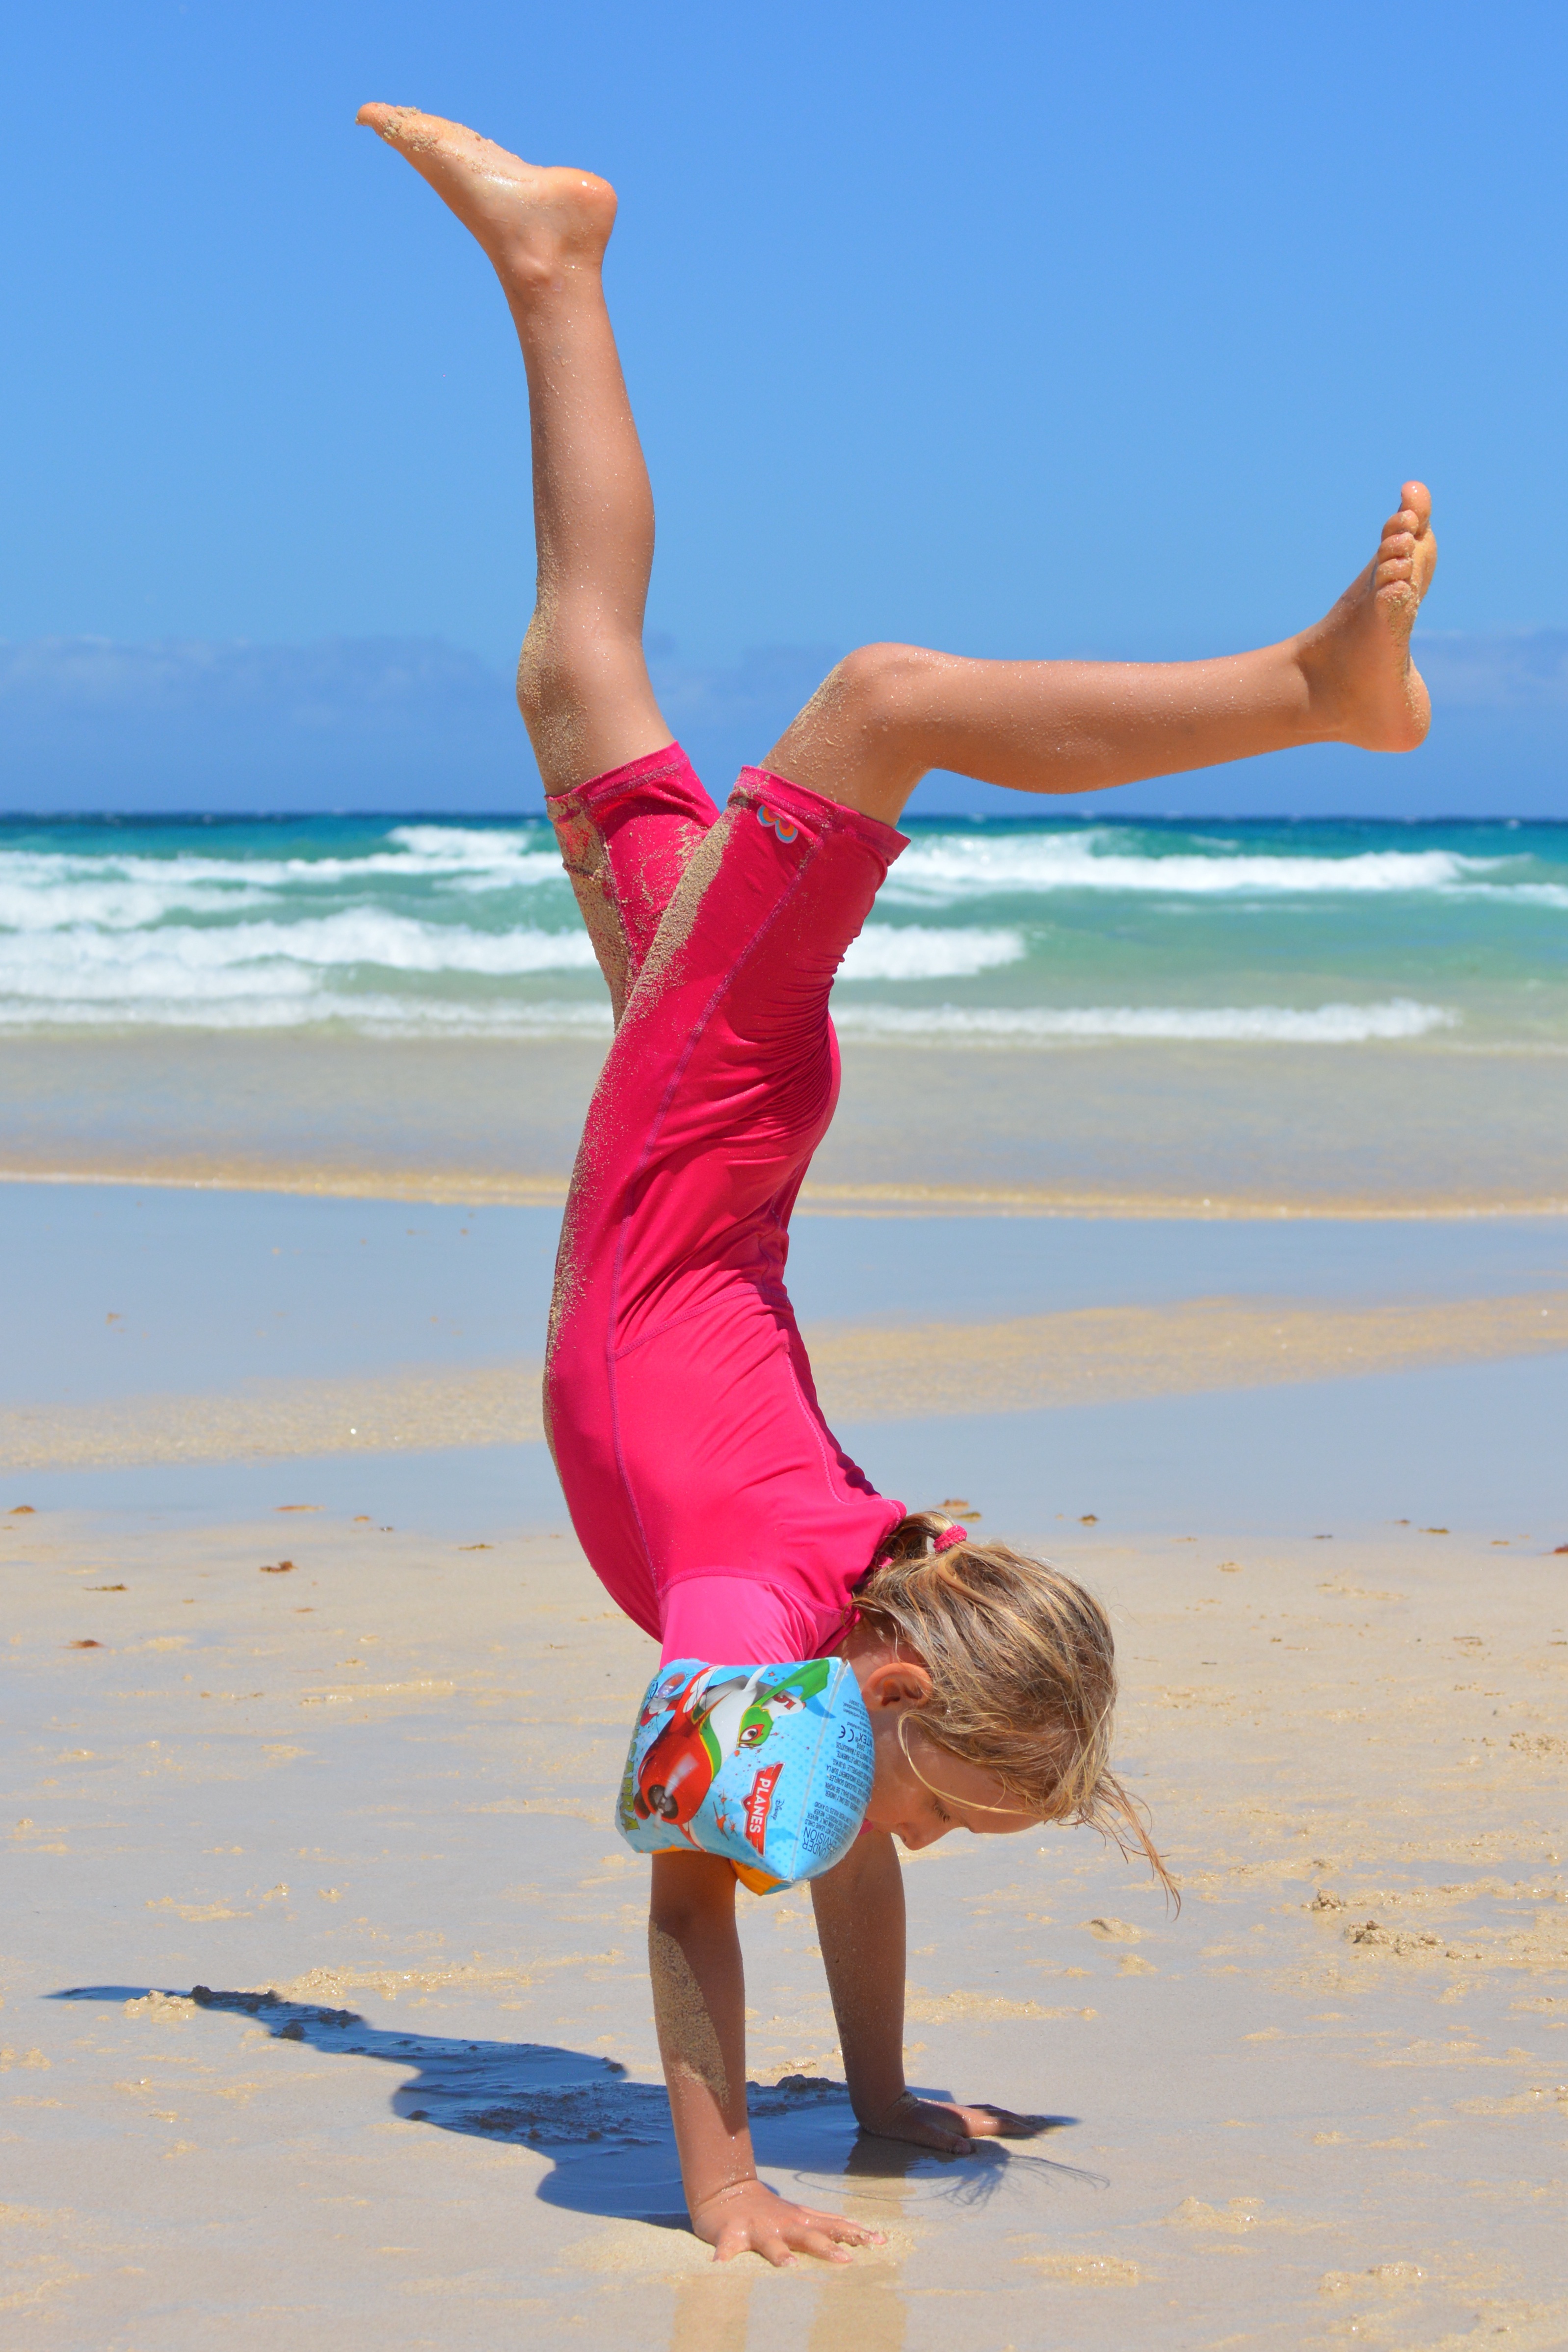
beach, sea, ocean, people, girl, leg, sitting, child, human body, sports, gymnastics, handstand, uv resistant clothing, human positions, human action, physical fitness